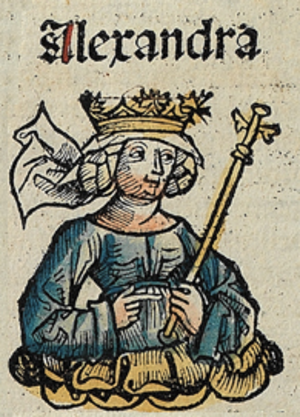
Alexandra est une princesse juive de la dynastie hasmonéenne. Elle est la fille d'Hyrcan II et la belle-mère du roi Hérode Iᵉʳ le Grand.